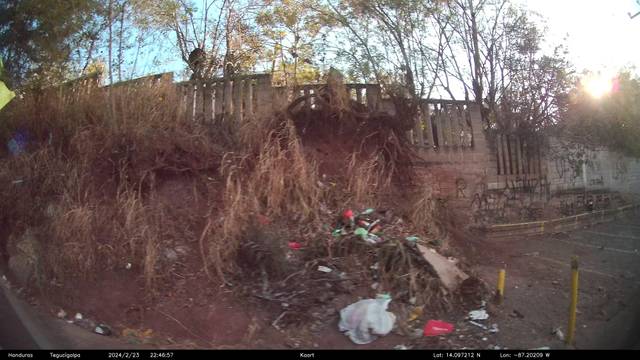
Region: Honduras
Coordinates: 14.097, -87.202